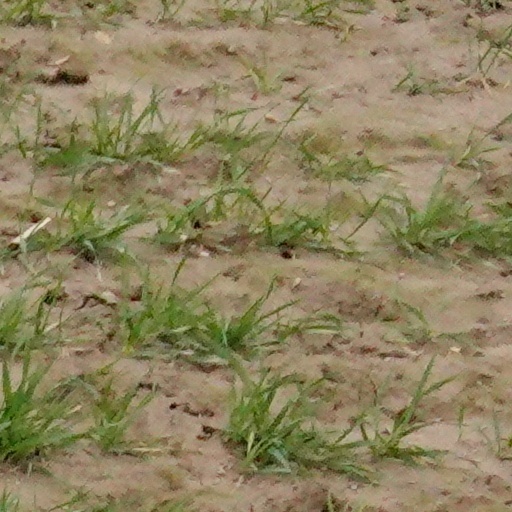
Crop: wheat